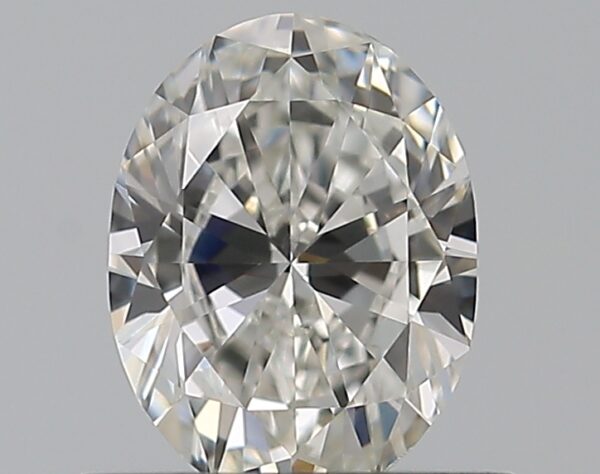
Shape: oval
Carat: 0.5
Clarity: VS1
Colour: G
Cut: VG
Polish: EX
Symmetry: VG
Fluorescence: N
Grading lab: GIA
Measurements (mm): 5.86 x 4.4 x 2.76